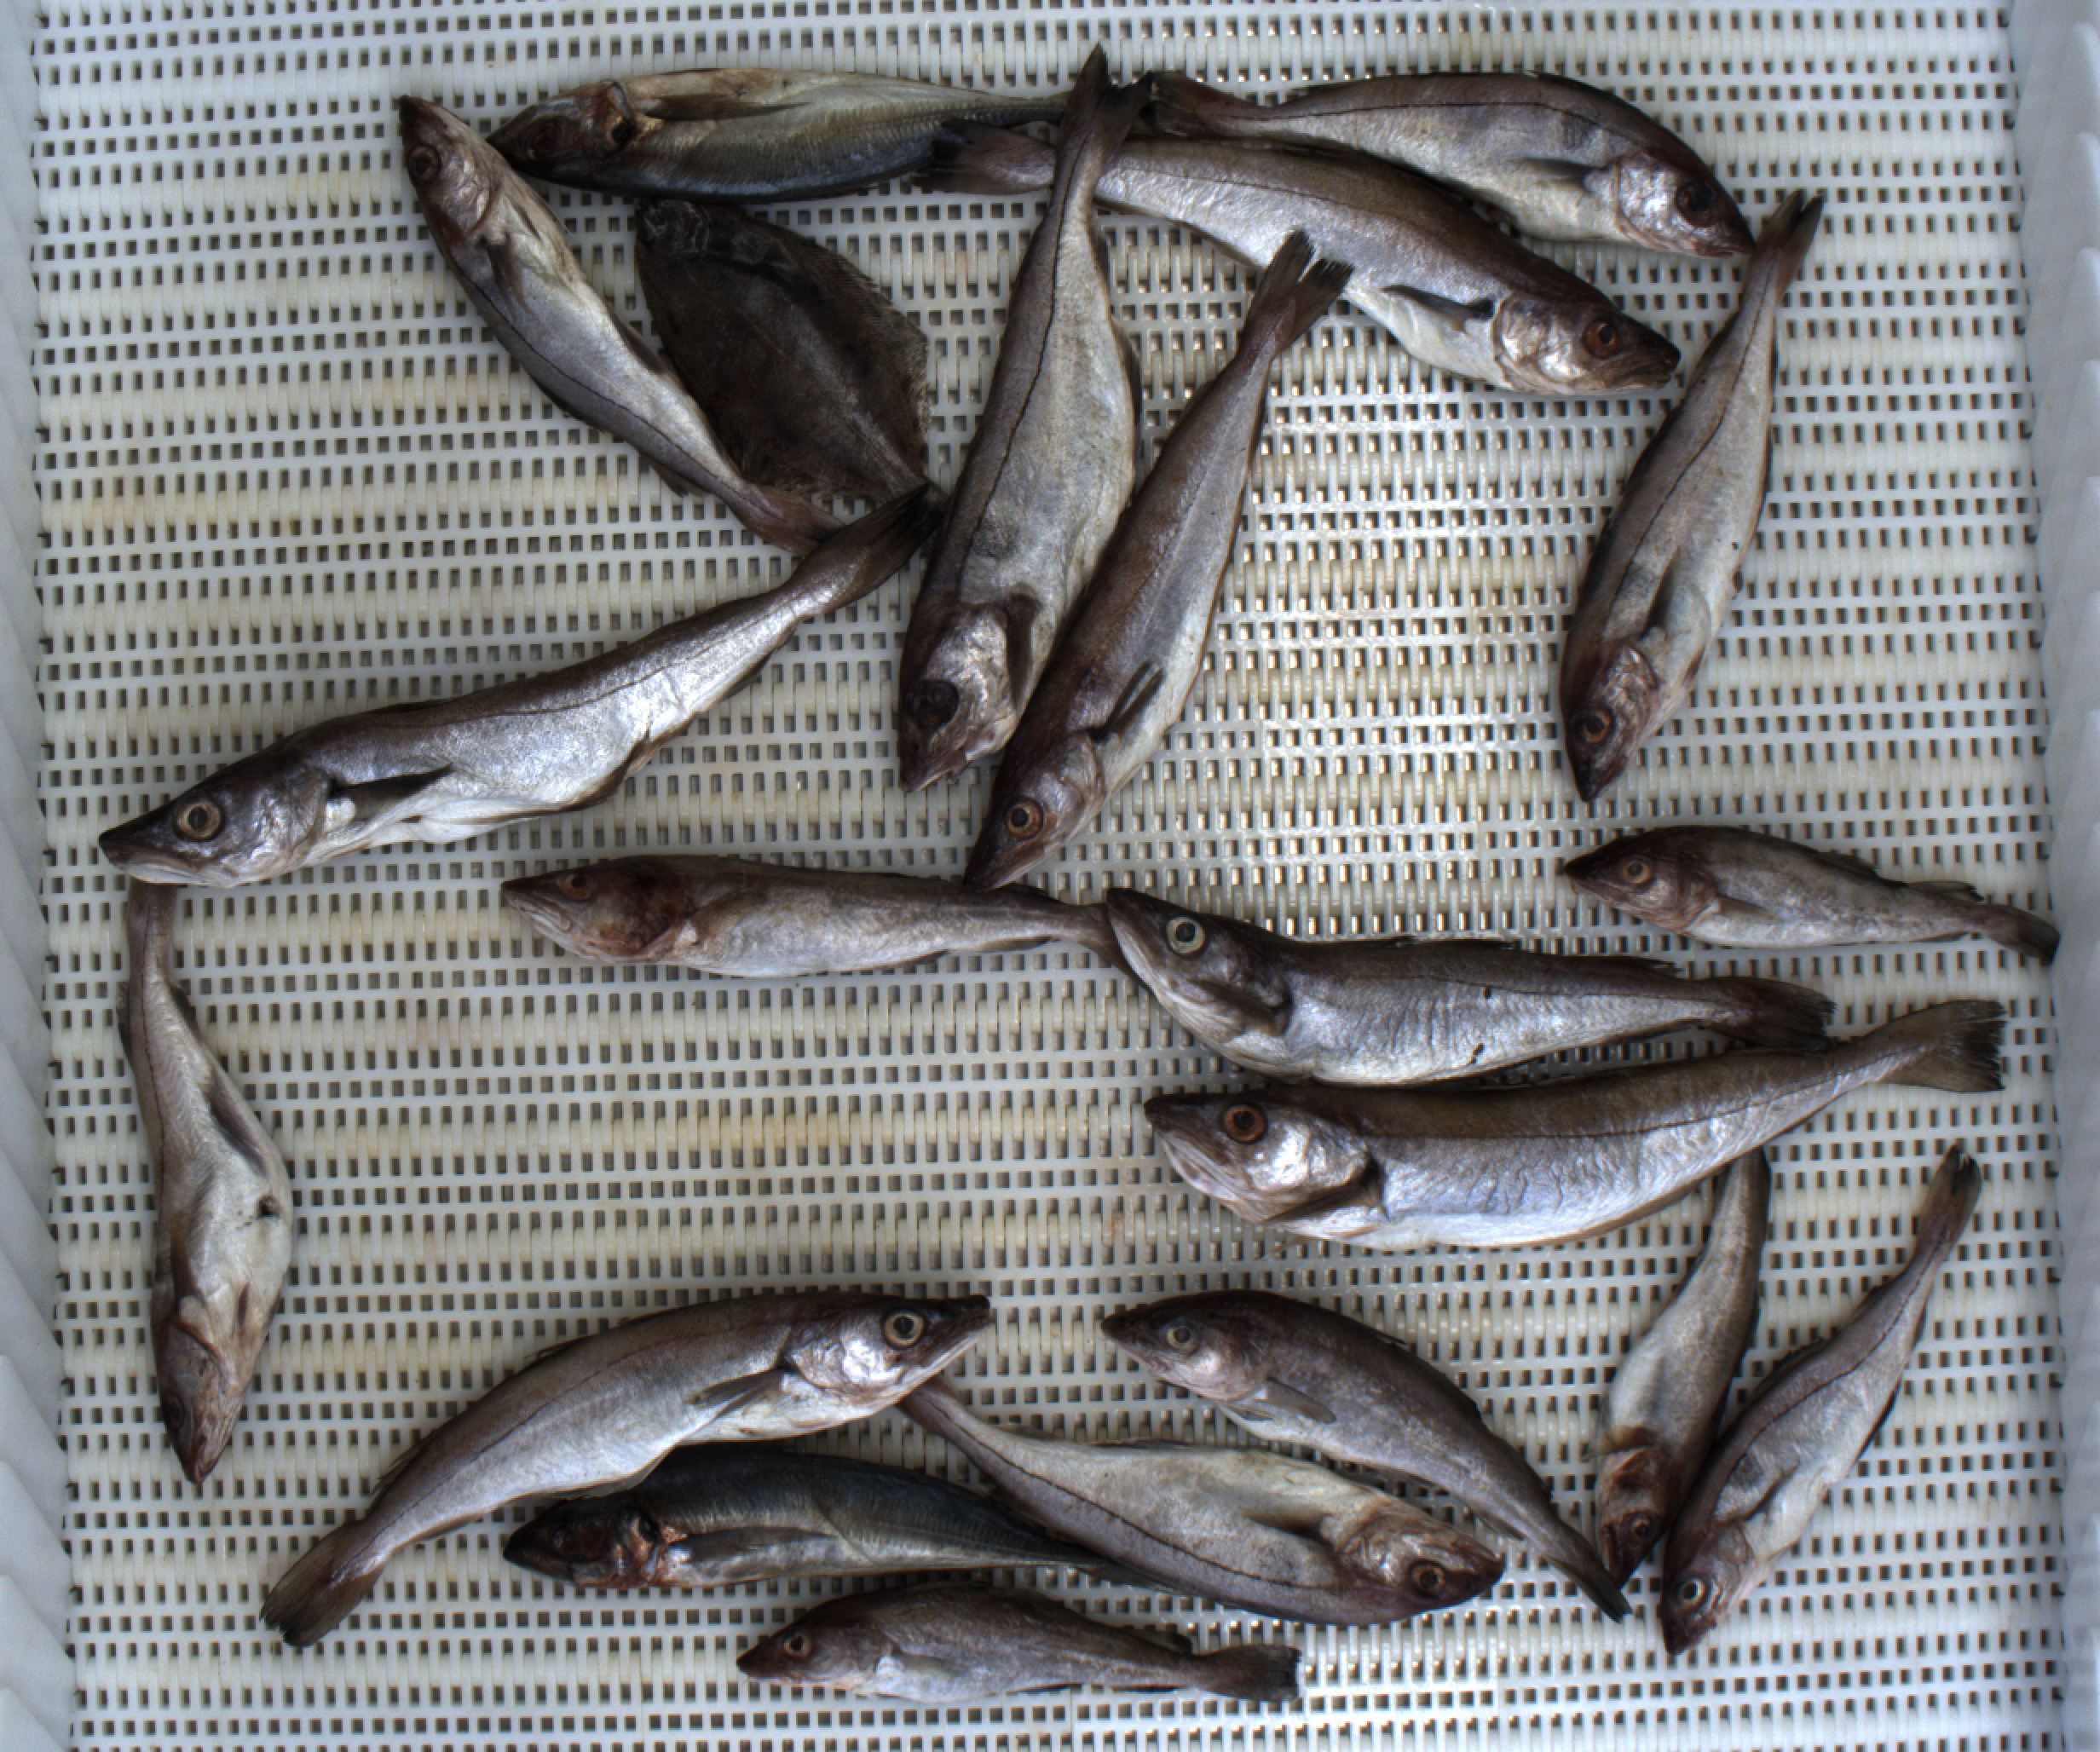
Total fish: 21
Cod: 5
Haddock: 7
Whiting: 6
Hake: 0
Horse mackerel: 2
Saithe: 0
Other: 1